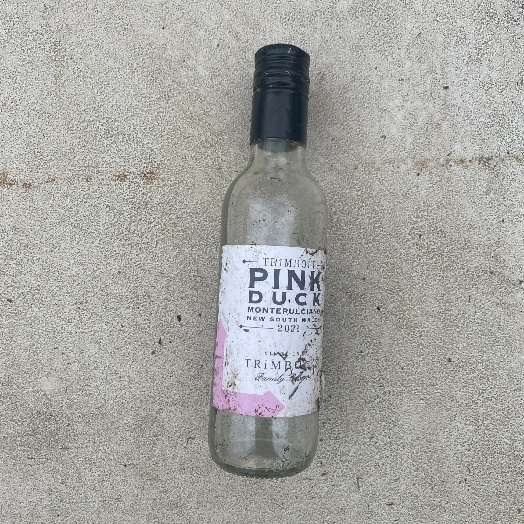
Label: Glass